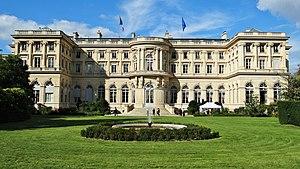
L'hôtel du ministre des Affaires étrangères est le bâtiment officiel construit entre 1844 et 1856 au 37, quai d'Orsay à Paris, pour héberger le ministère des Affaires étrangères. Depuis le milieu du XIXᵉ siècle, le ministère des Affaires étrangères occupe ces locaux, et c'est à cette stabilité que l'on doit l'expression « Quai d'Orsay » pour désigner ce ministère.
La rémunération des acteurs institutionnels en France est publique mais souvent complexe à obtenir car comprise dans des textes différents et de nature multiple.